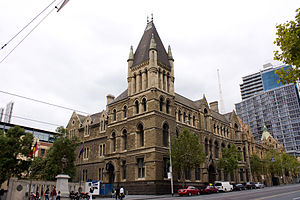
Melbourne / Uddannelse
Francis Ormond College som hører til RMIT University
Melbourne er Australiens næststørste by og hovedstad i delstaten Victoria.